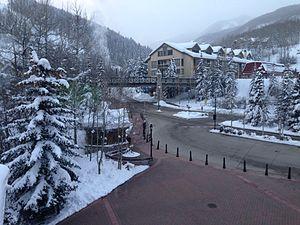
Beaver Creek est une communauté non constituée en municipalité du comté d'Eagle dans le Colorado. La station de ski Beaver Creek Resort est située en partie sur le territoire de la communauté.